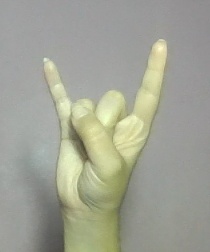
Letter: la